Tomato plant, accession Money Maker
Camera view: bottom (45 deg); turntable rotation: 180 degrees
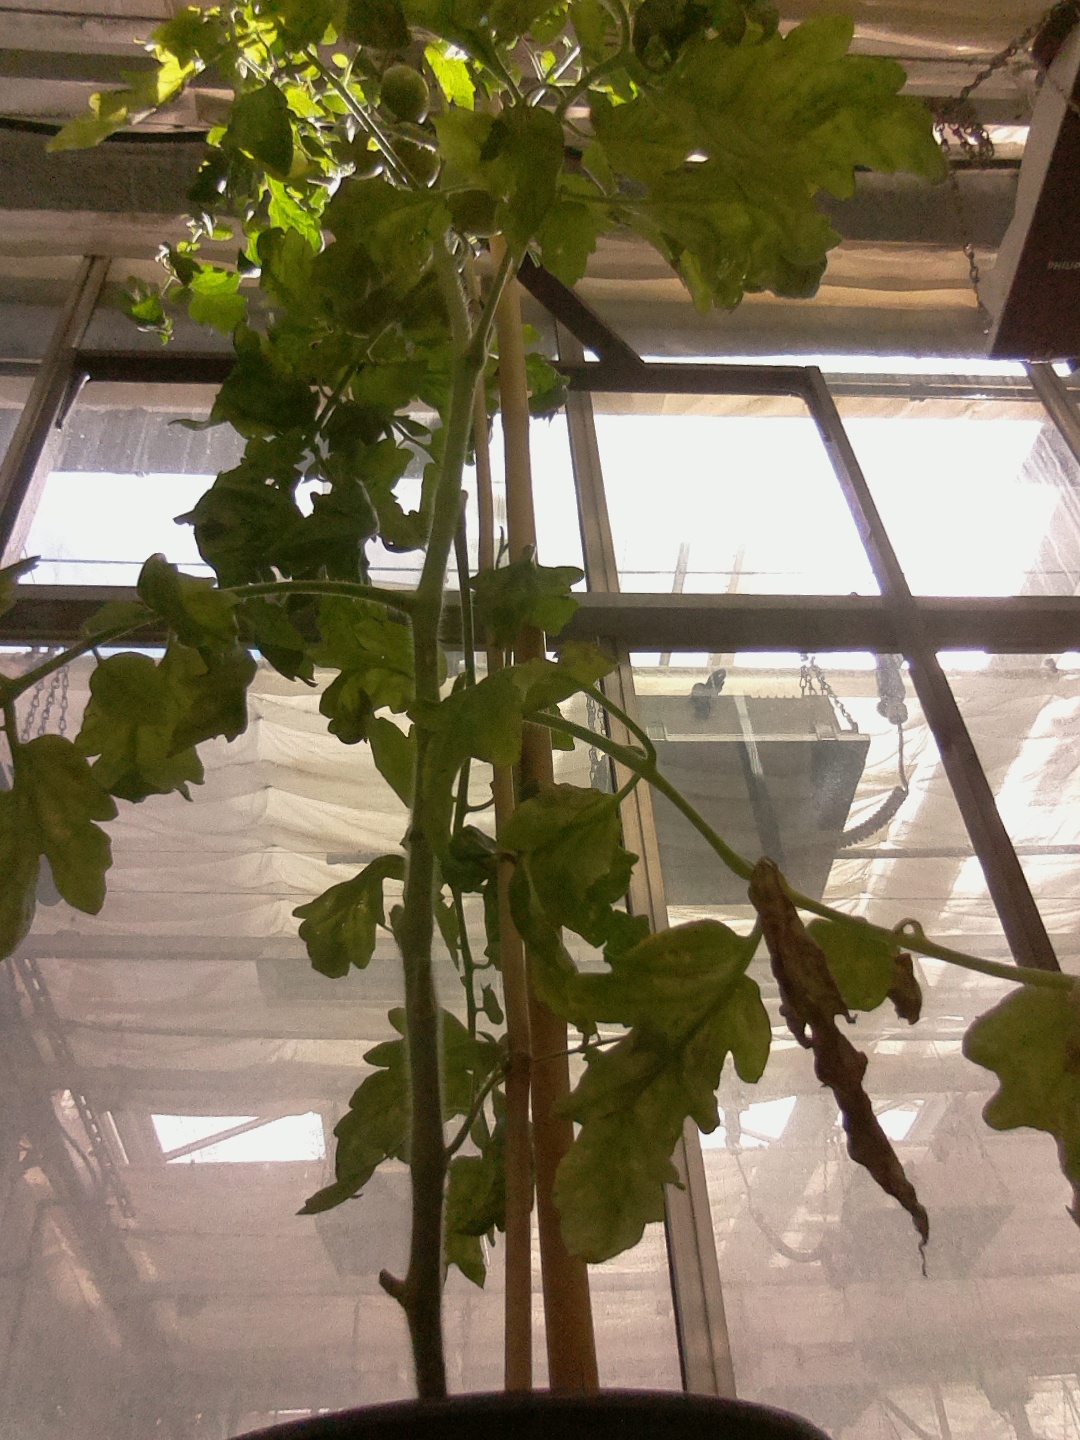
BBCH growth stage 74: 40%-50% of final fruit size